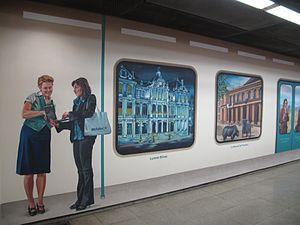
Partie de la fresque «Voyage dans la fiction et dans le temps» („Reise in Raum und Zeit“ en allemand) VGF/SYTRAL, station de métro Gare de Francfort-Konstablerwache, Allemagne. Les Trompe-l'œils montrent différents motifs de Lyon et Francfort. Créée par la coopérative d'artistes CitéCréation et sa filiale CreativeStadt à Potsdam. Inaugurée en juin 2010 à l'occasion de le cinquante ans anniversaire du jumelage entre Francfort et Lyon.